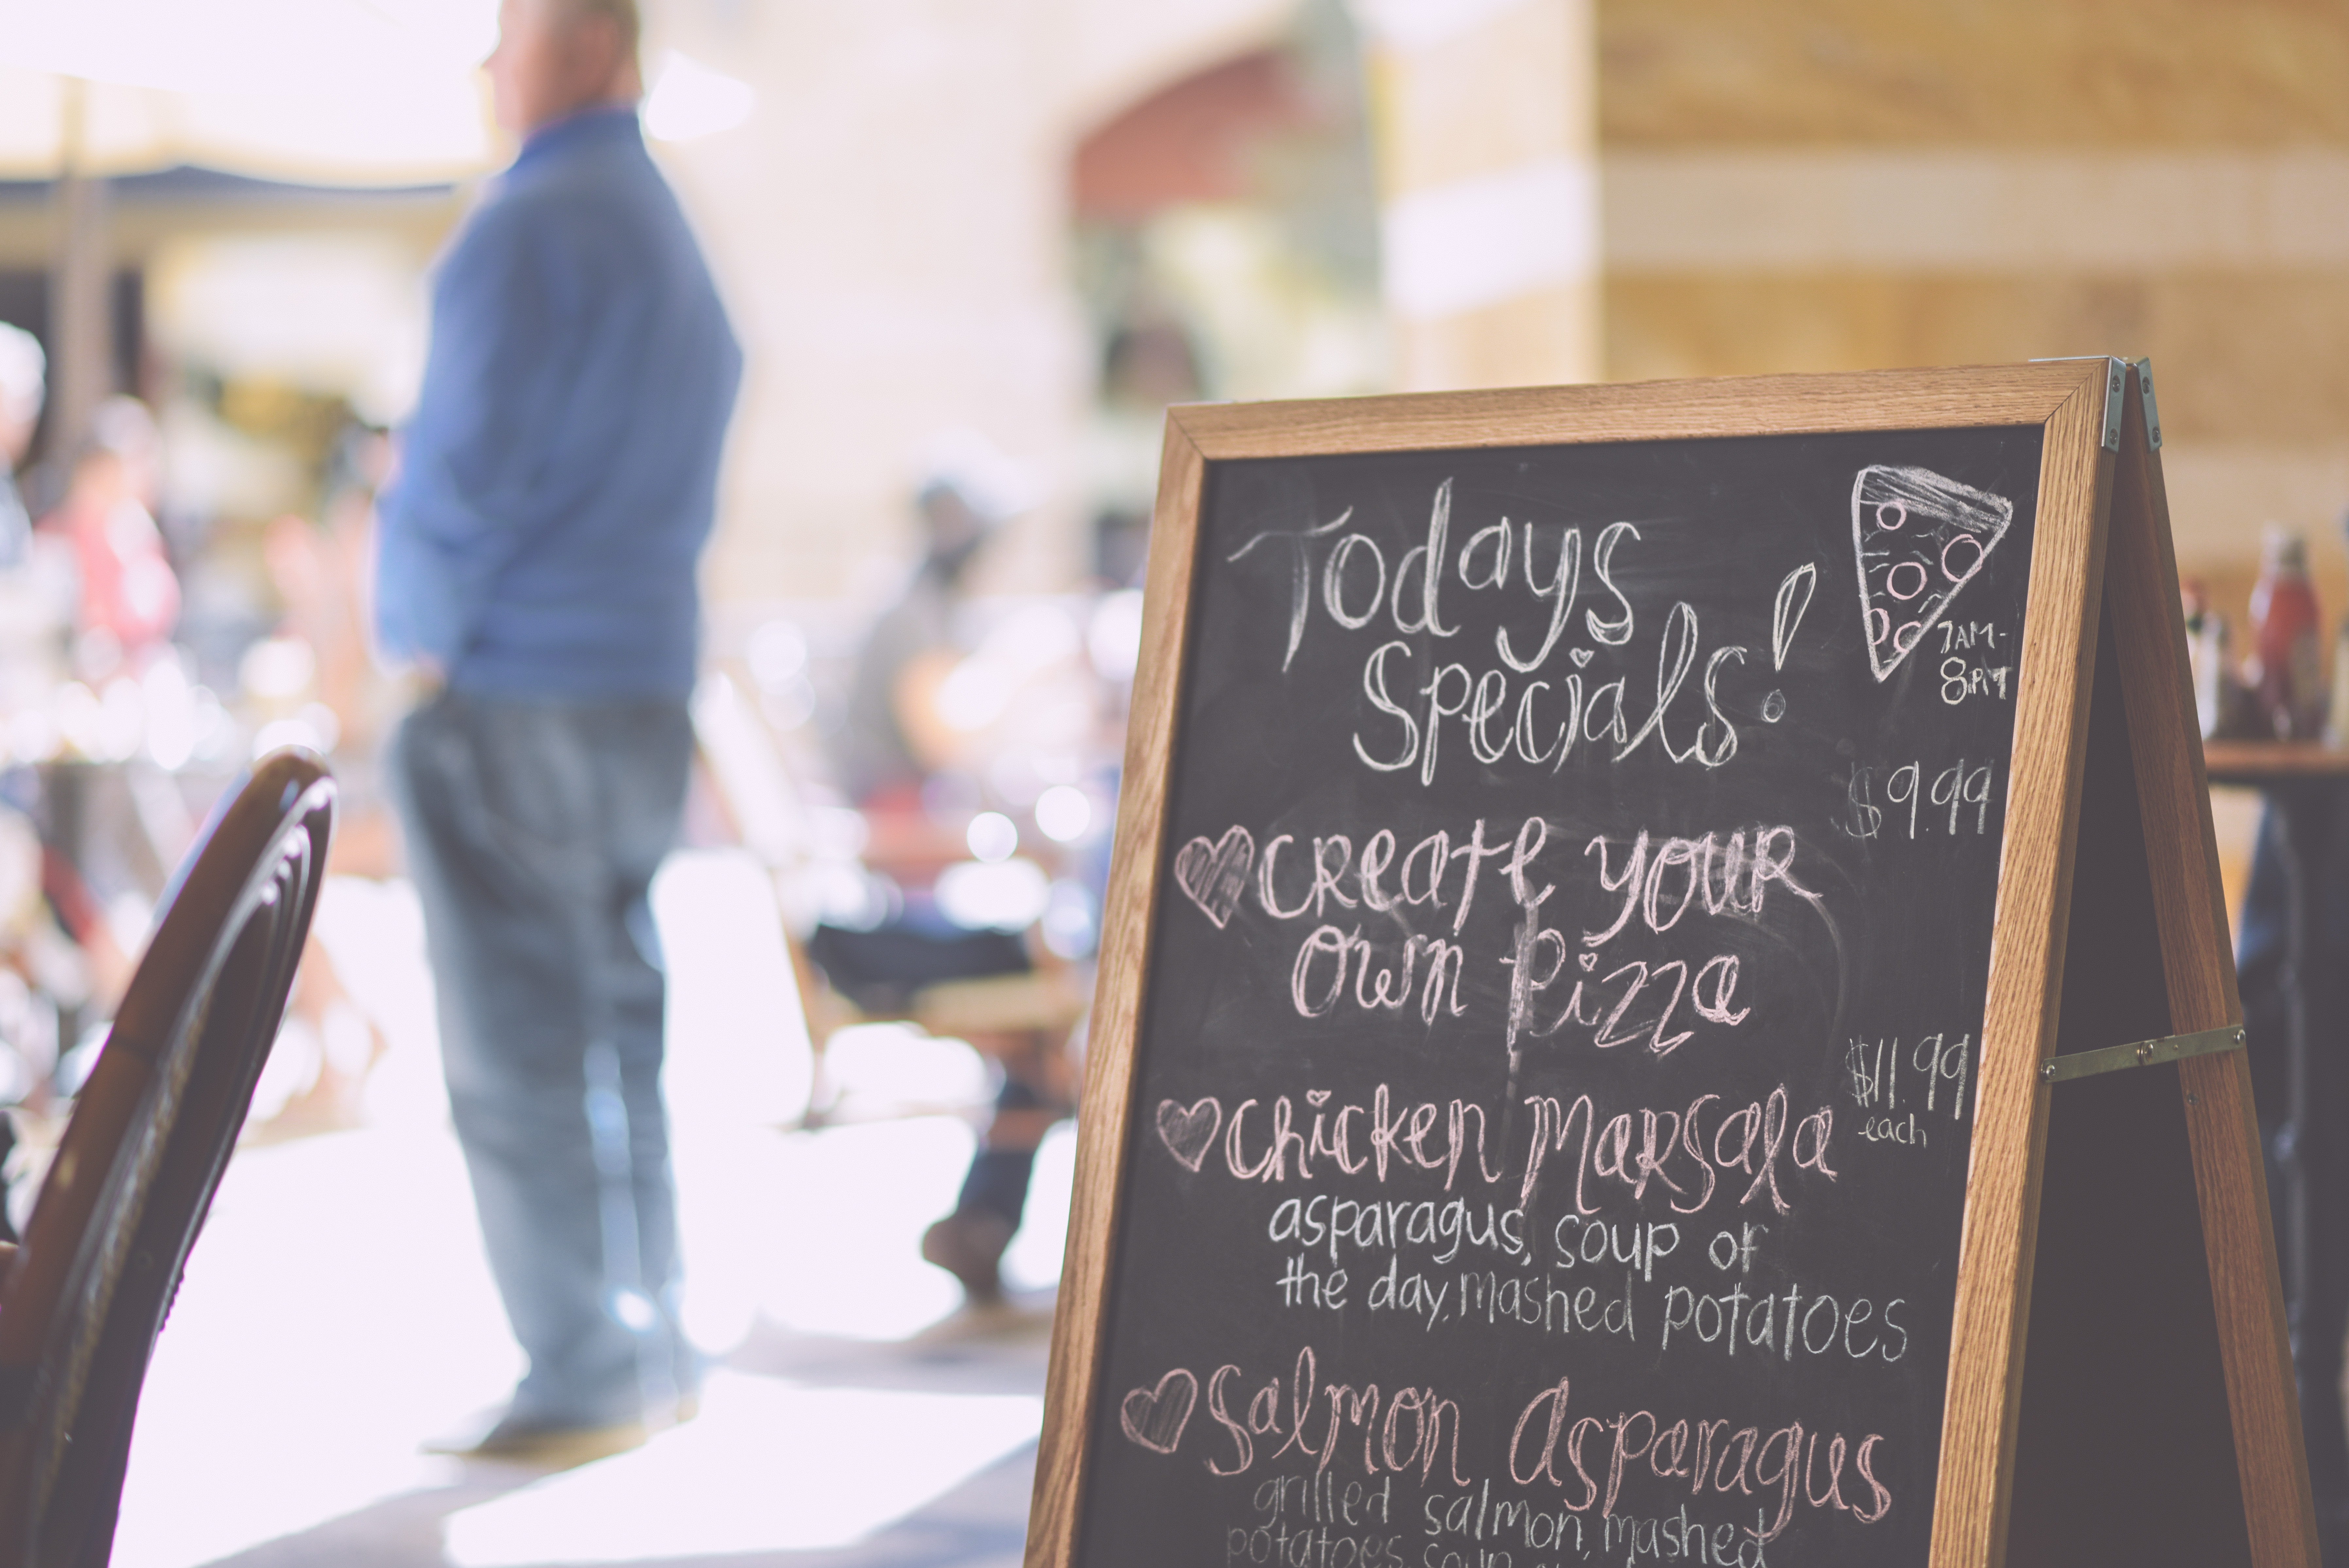
blackboard, calligraphy, font, room, chalk, handwriting, art